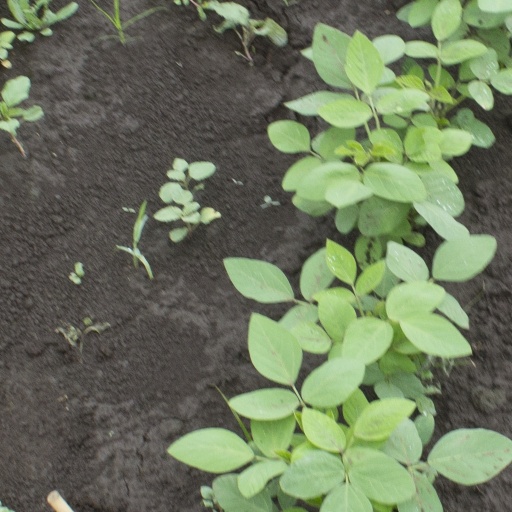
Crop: soybean